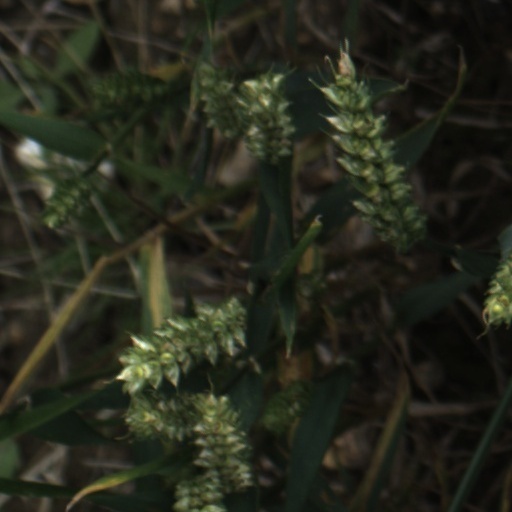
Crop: wheat